Battle of West Point

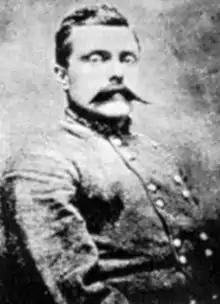
Brig. Gen. Robert Tyler, last Confederate general to be killed in the war

Union casualties were seven men killed and twenty-nine wounded. The Confederates' losses were nineteen killed, twenty-eight wounded, and two hundred eighteen captured. The death of Brigadier General Tyler is noted as the last Confederate general to die in a battle. The Confederates who died were buried in what is now known as the Fort Tyler Cemetery in town on the east side of the river. It is believed but not confirmed that the Union dead were buried there as well. In addition, at least 50 other unknown Civil War soldiers are interred there.